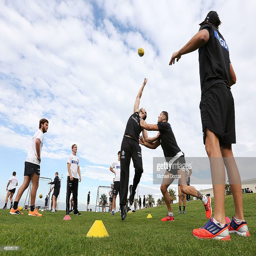
contest for the ball during a recovery session .